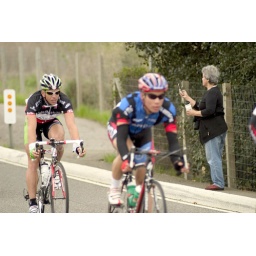
lady in black in the background picked up a water bottle that fell of one of the bikes.